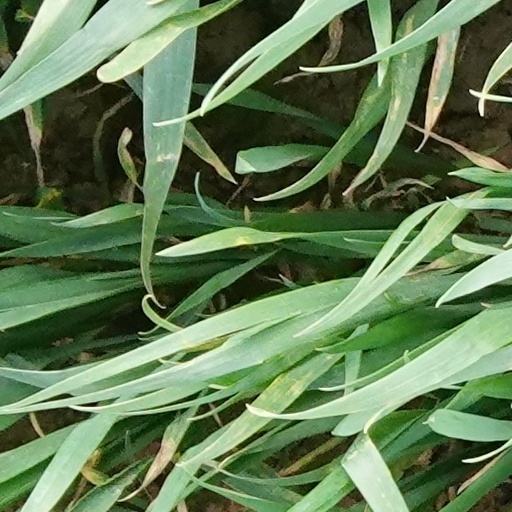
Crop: wheat